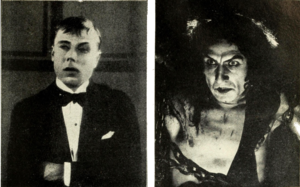
Le Brasier ardent est un film français réalisé par Ivan Mosjoukine et Alexandre Volkoff en 1923.